We The Curious

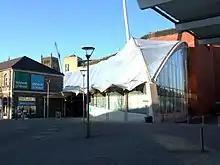
"Wildwalk-At-Bristol" and the IMAX Theatre from the outside. The large translucent canopy was the roof of the botanical house

"Wildwalk" and the IMAX Theatre closed in 2007. Despite At-Bristol's insistence that the government should have supported Wildwalk, the science centres that were established by the Millennium Commission in 2000 were intended to be self-financing once established. This proved difficult for some of the 18 centres established in 2000, with The Earth Centre, Big Idea and Wildwalk all closing within 10 years.